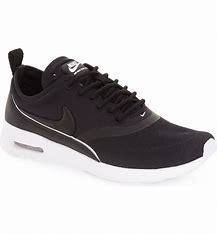
Brand: Nike
Model: Air Max Thea